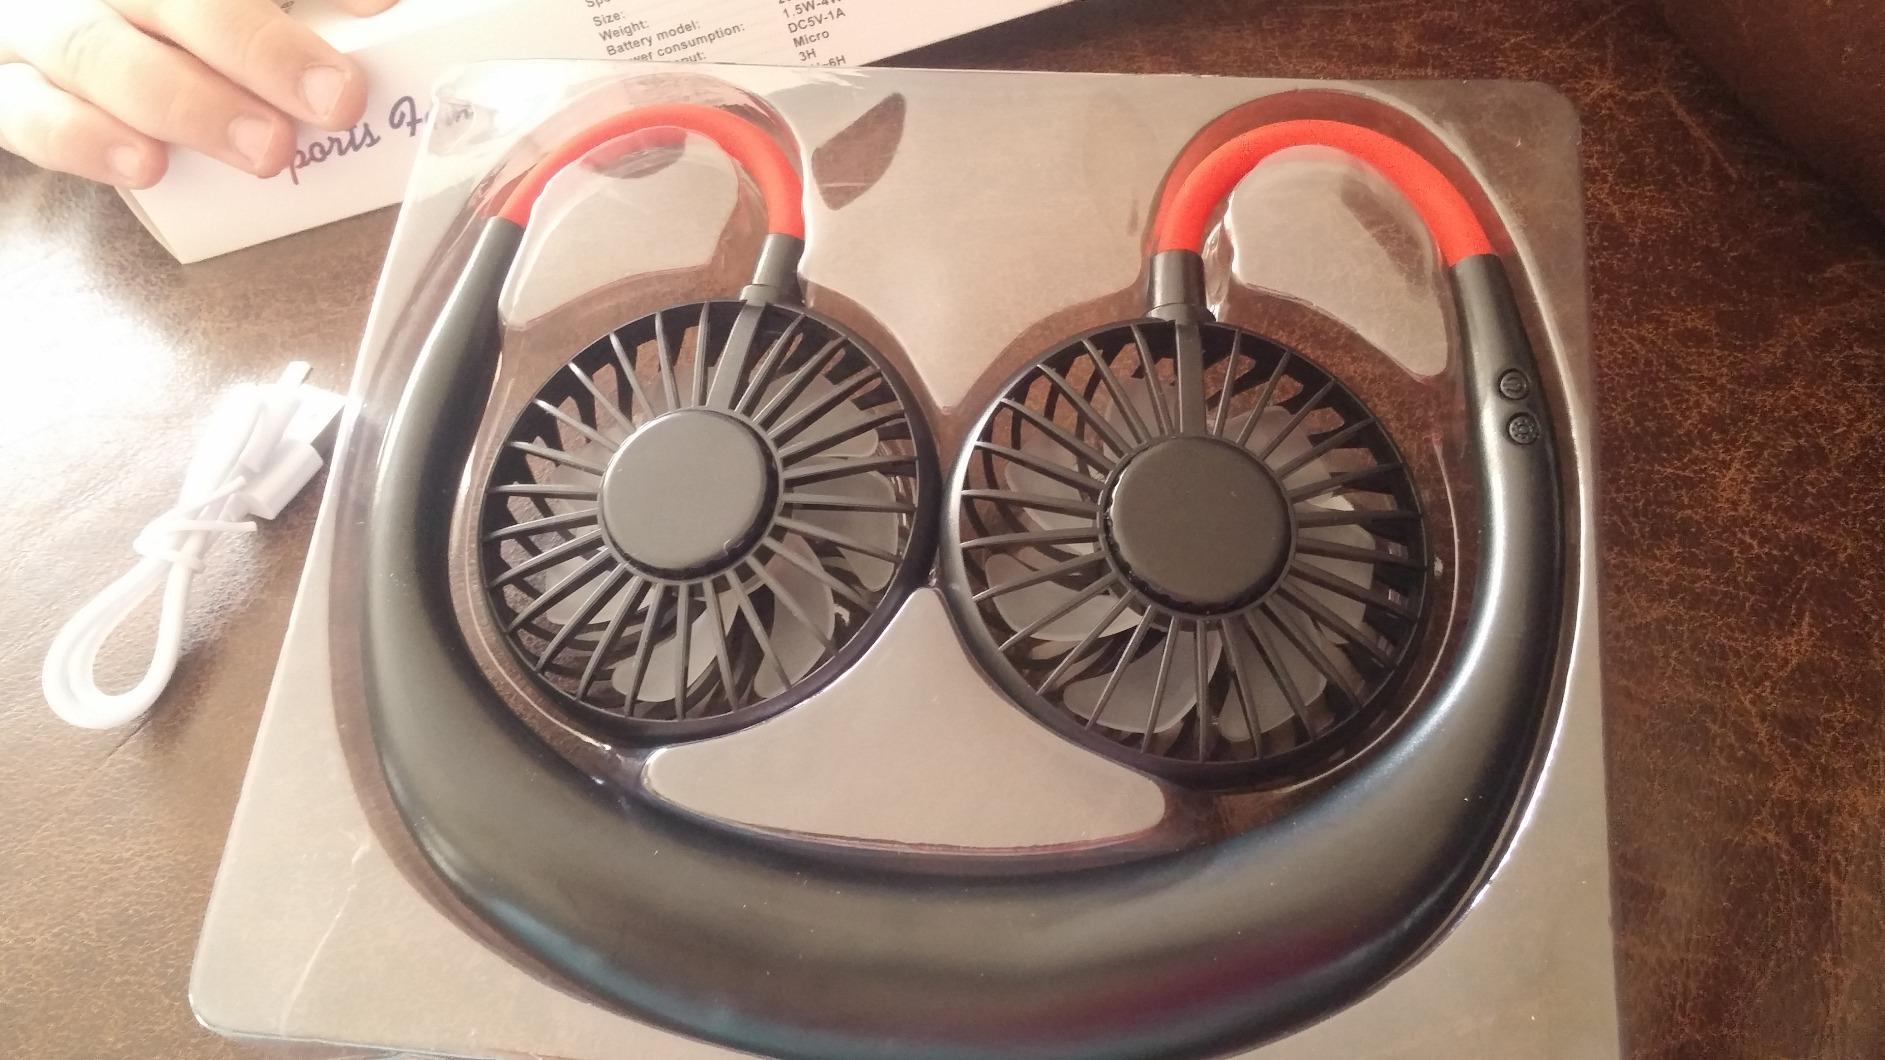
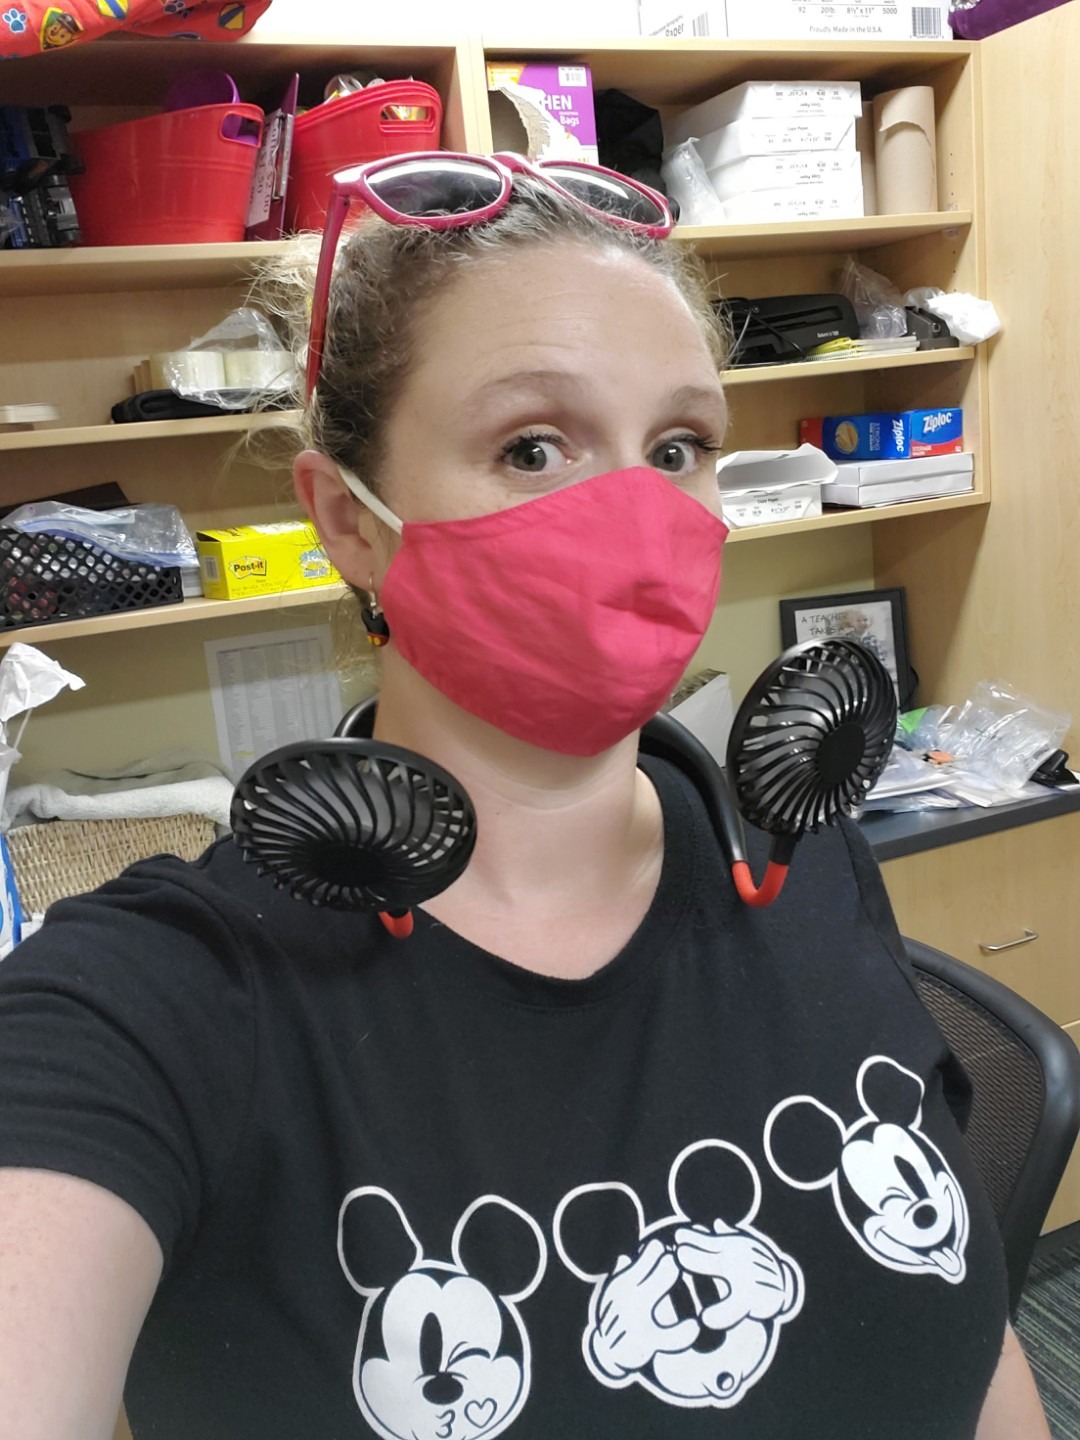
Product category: fan
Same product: yes